Alexis Cohen

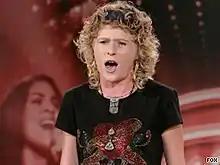
Cohen auditioning on "American Idol"

Alexis Cohen (October 17, 1983 – July 25, 2009) was a two-time reality TV show contestant on "American Idol" who directed an expletive-filled televised rant at the show's judges after comparing her singing style to vocalists Grace Slick, Janis Joplin, and Pat Benatar. She was called "Glitter Girl" in the media.